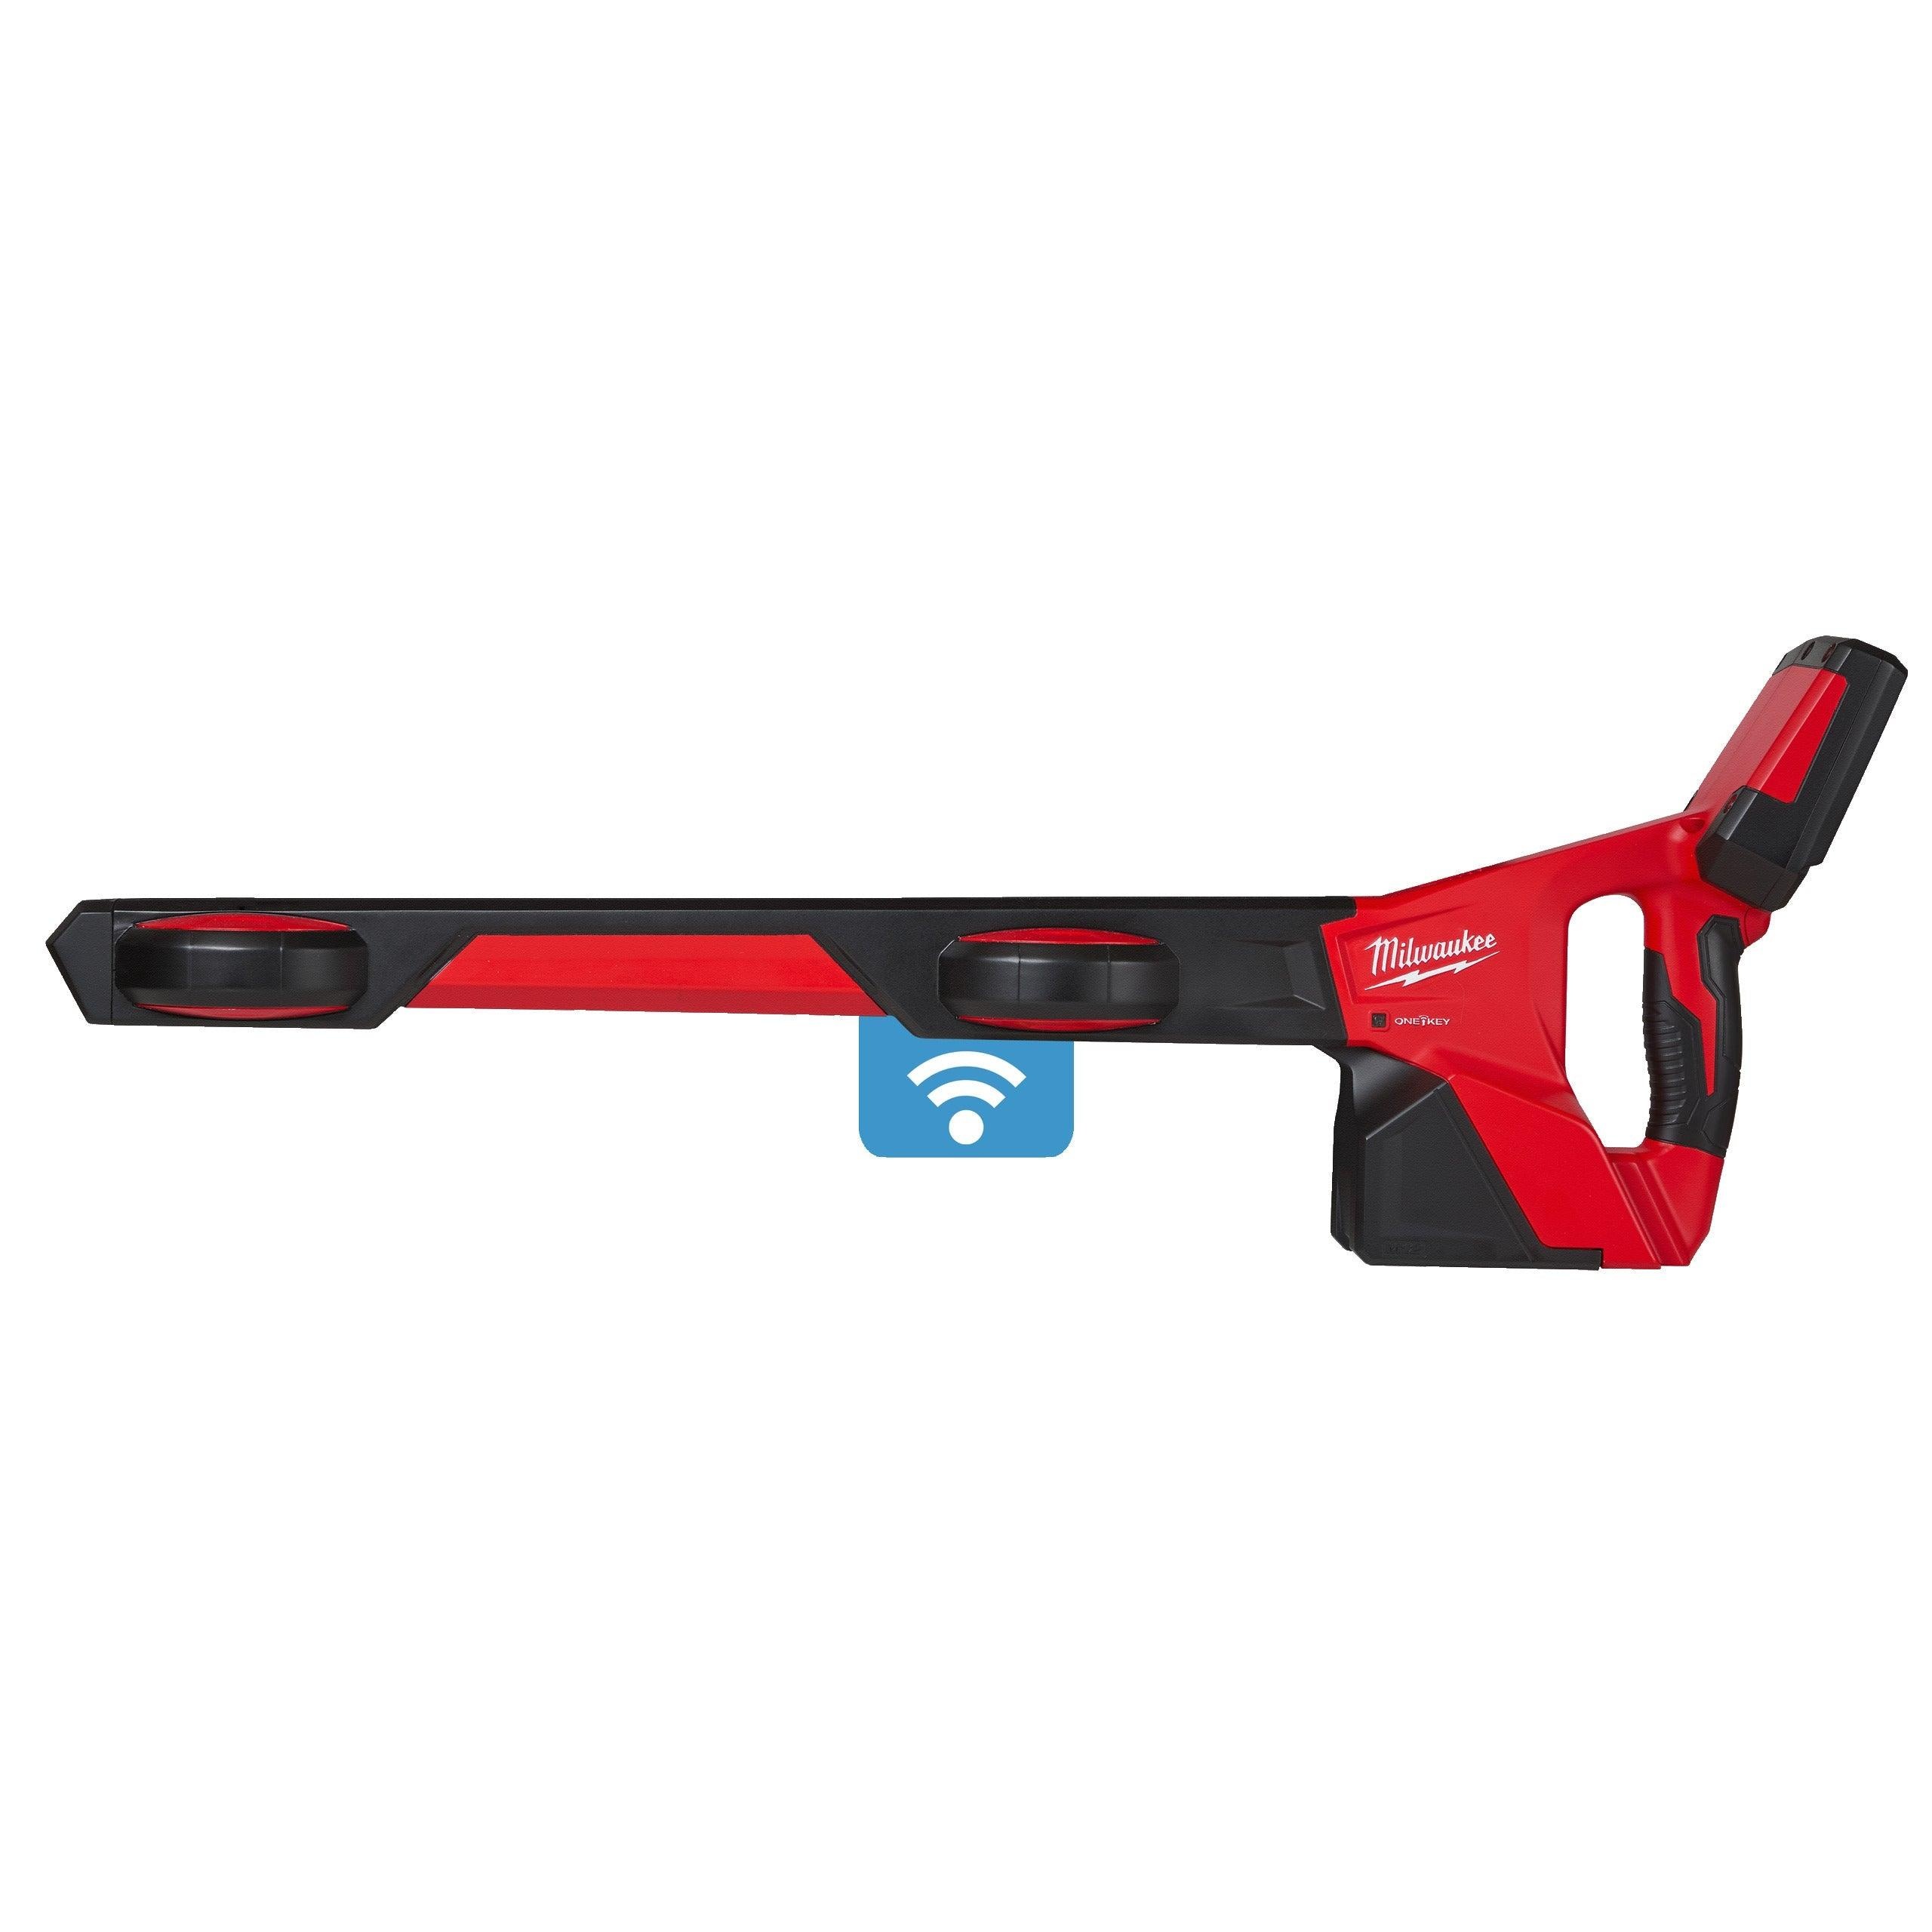
Localizator de țevi M12™ Milwaukee M12PL-201C, cod 4933478615, 1 x M12 B2 acumulator, C12 C încărcător, cutie plastic
Ecran LCD color de 4.3″ cu butoane iluminate din spate pentru o mai bună vizibilitate Localizator de țevi ușor de utilizat: 2 antene omni direcționale facilitează localizarea sondelor și urmărirea liniilor energizate fără semnale fantomă Primul localizator de pe piață pe cu un acumulator de 12V cu 13 ore de funcționare cu un acumulator M12™ 2.0Ah, fără baterii alcaline care necesită schimbări frecvente Indicatori activi de ghidare: pictograma săgeată indică direcția sonoră și indicatorul busolei direcționează calea liniei energizate Ușă etanșă a acumulatorului pentru protecție IP65 împotriva celor mai dificile condiții Funcția de urmărire și securizare ONE-KEY™ oferă o rețea de urmărire gratuită și o platformă de gestionare a inventarului bazată pe Cloud. ONE-KEY™ are, de asemenea, o funcționalitate de blocare la distanță Sistem flexibil de acumulatori: funcționează cu toți acumulatorii MILWAUKEE® M12™
Brand: Milwaukee
Category: Hardware > Tools > Measuring Tools & Sensors > Probes & Finders > Circuit Finders